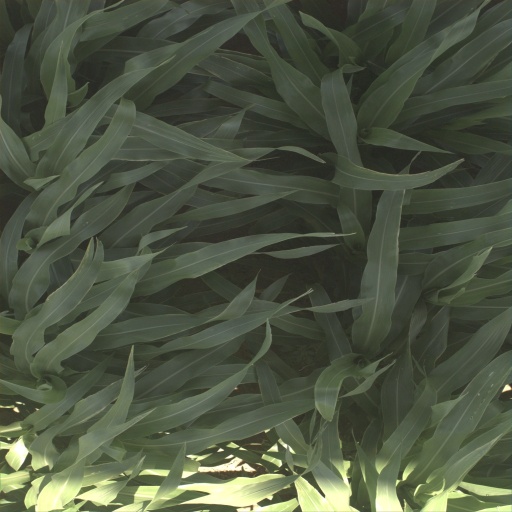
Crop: sorghum